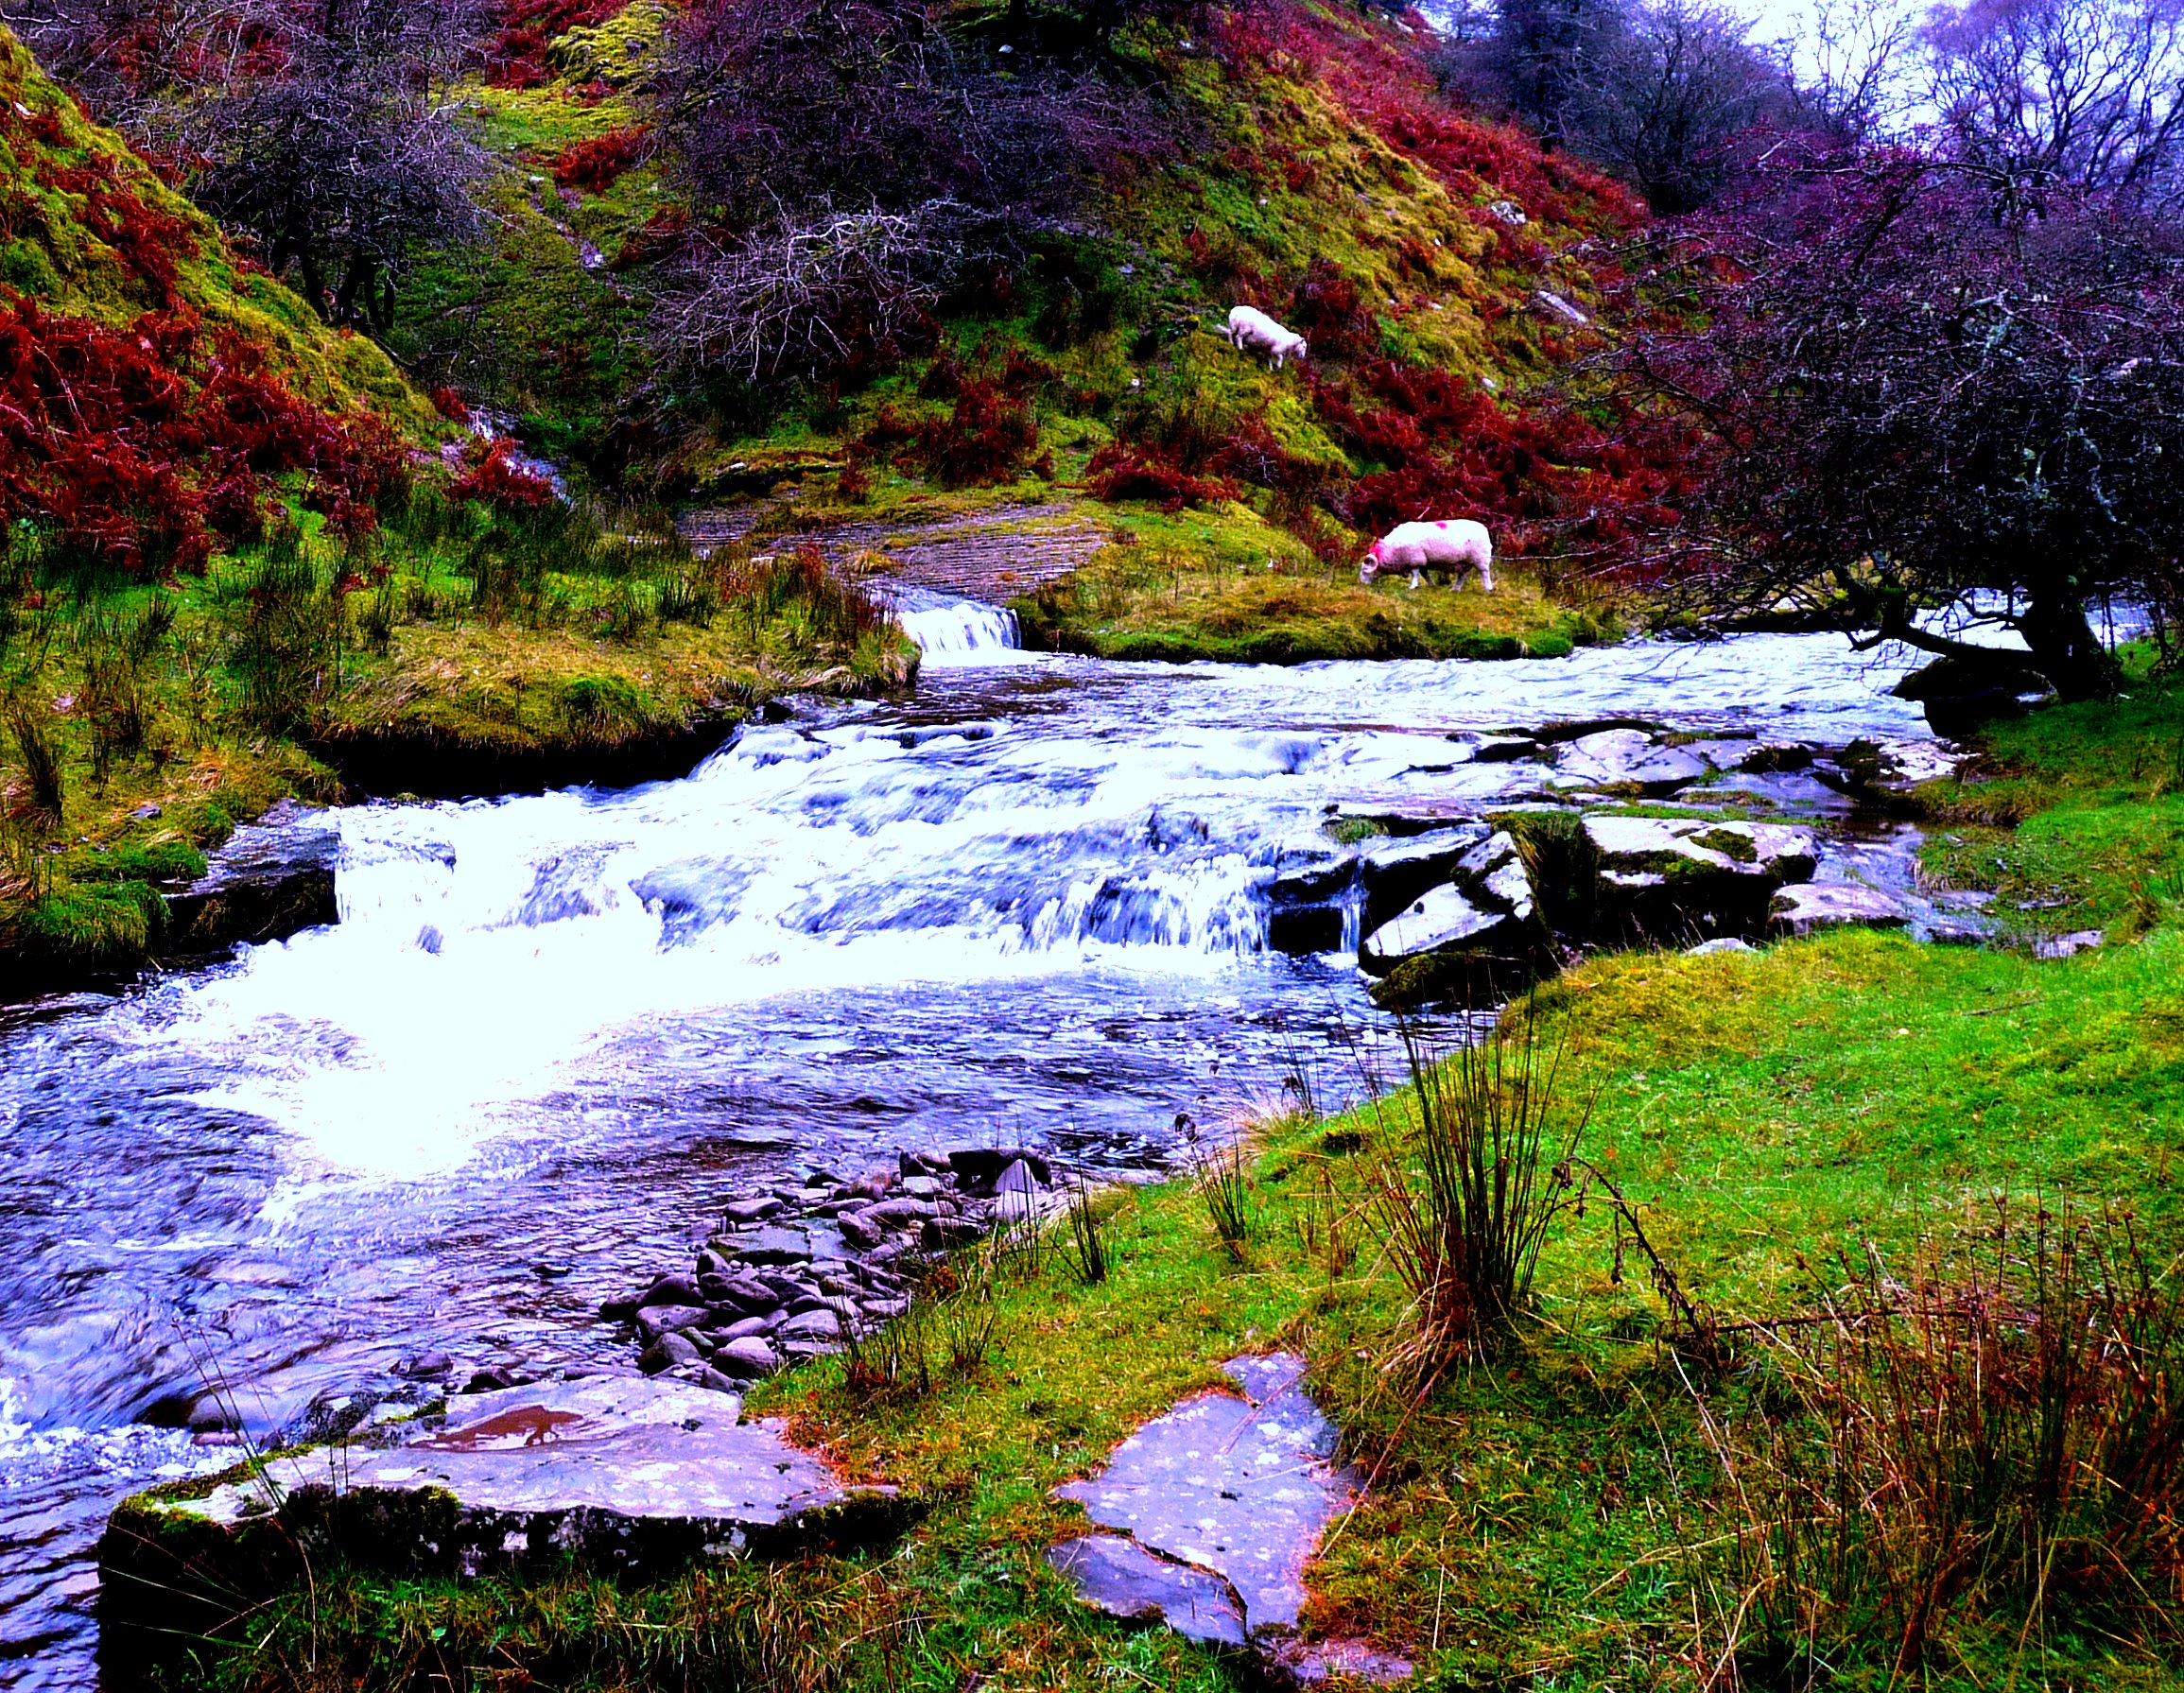
landscape, tree, water, nature, rock, waterfall, creek, wilderness, plant, leaf, flower, river, stream, sheep, autumn, rapid, botany, flora, season, body of water, wildflower, colour, hereford, woodland, water feature, watercourse, landform, winterpicnic